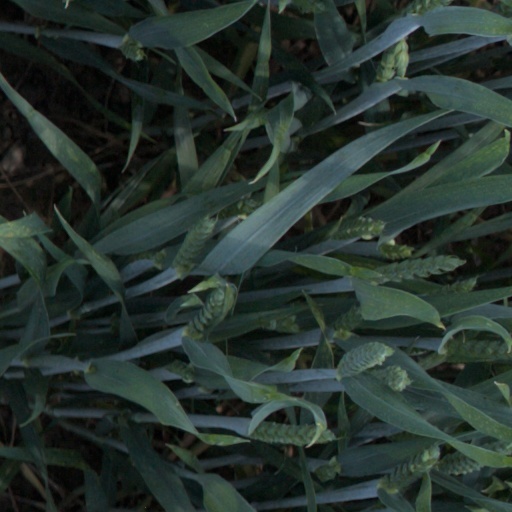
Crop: wheat